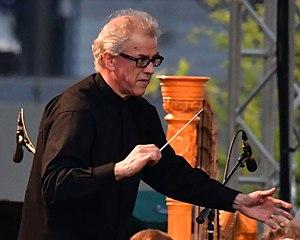
Osmo Antero Vänskä, né le 28 février 1953 à Sääminki, est un chef d'orchestre, clarinettiste et compositeur finlandais.